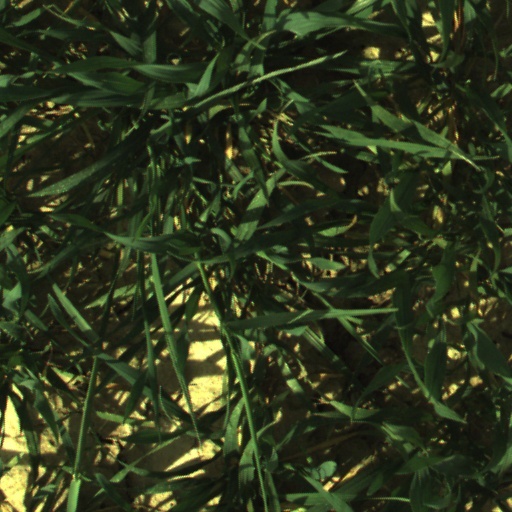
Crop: wheat